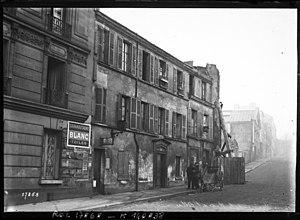
La rue de l'Atlas (Paris XIXe) en 1912, photographie de l'agence Rol
La rue de l'Atlas est une voie du 19ᵉ arrondissement de Paris, en France.